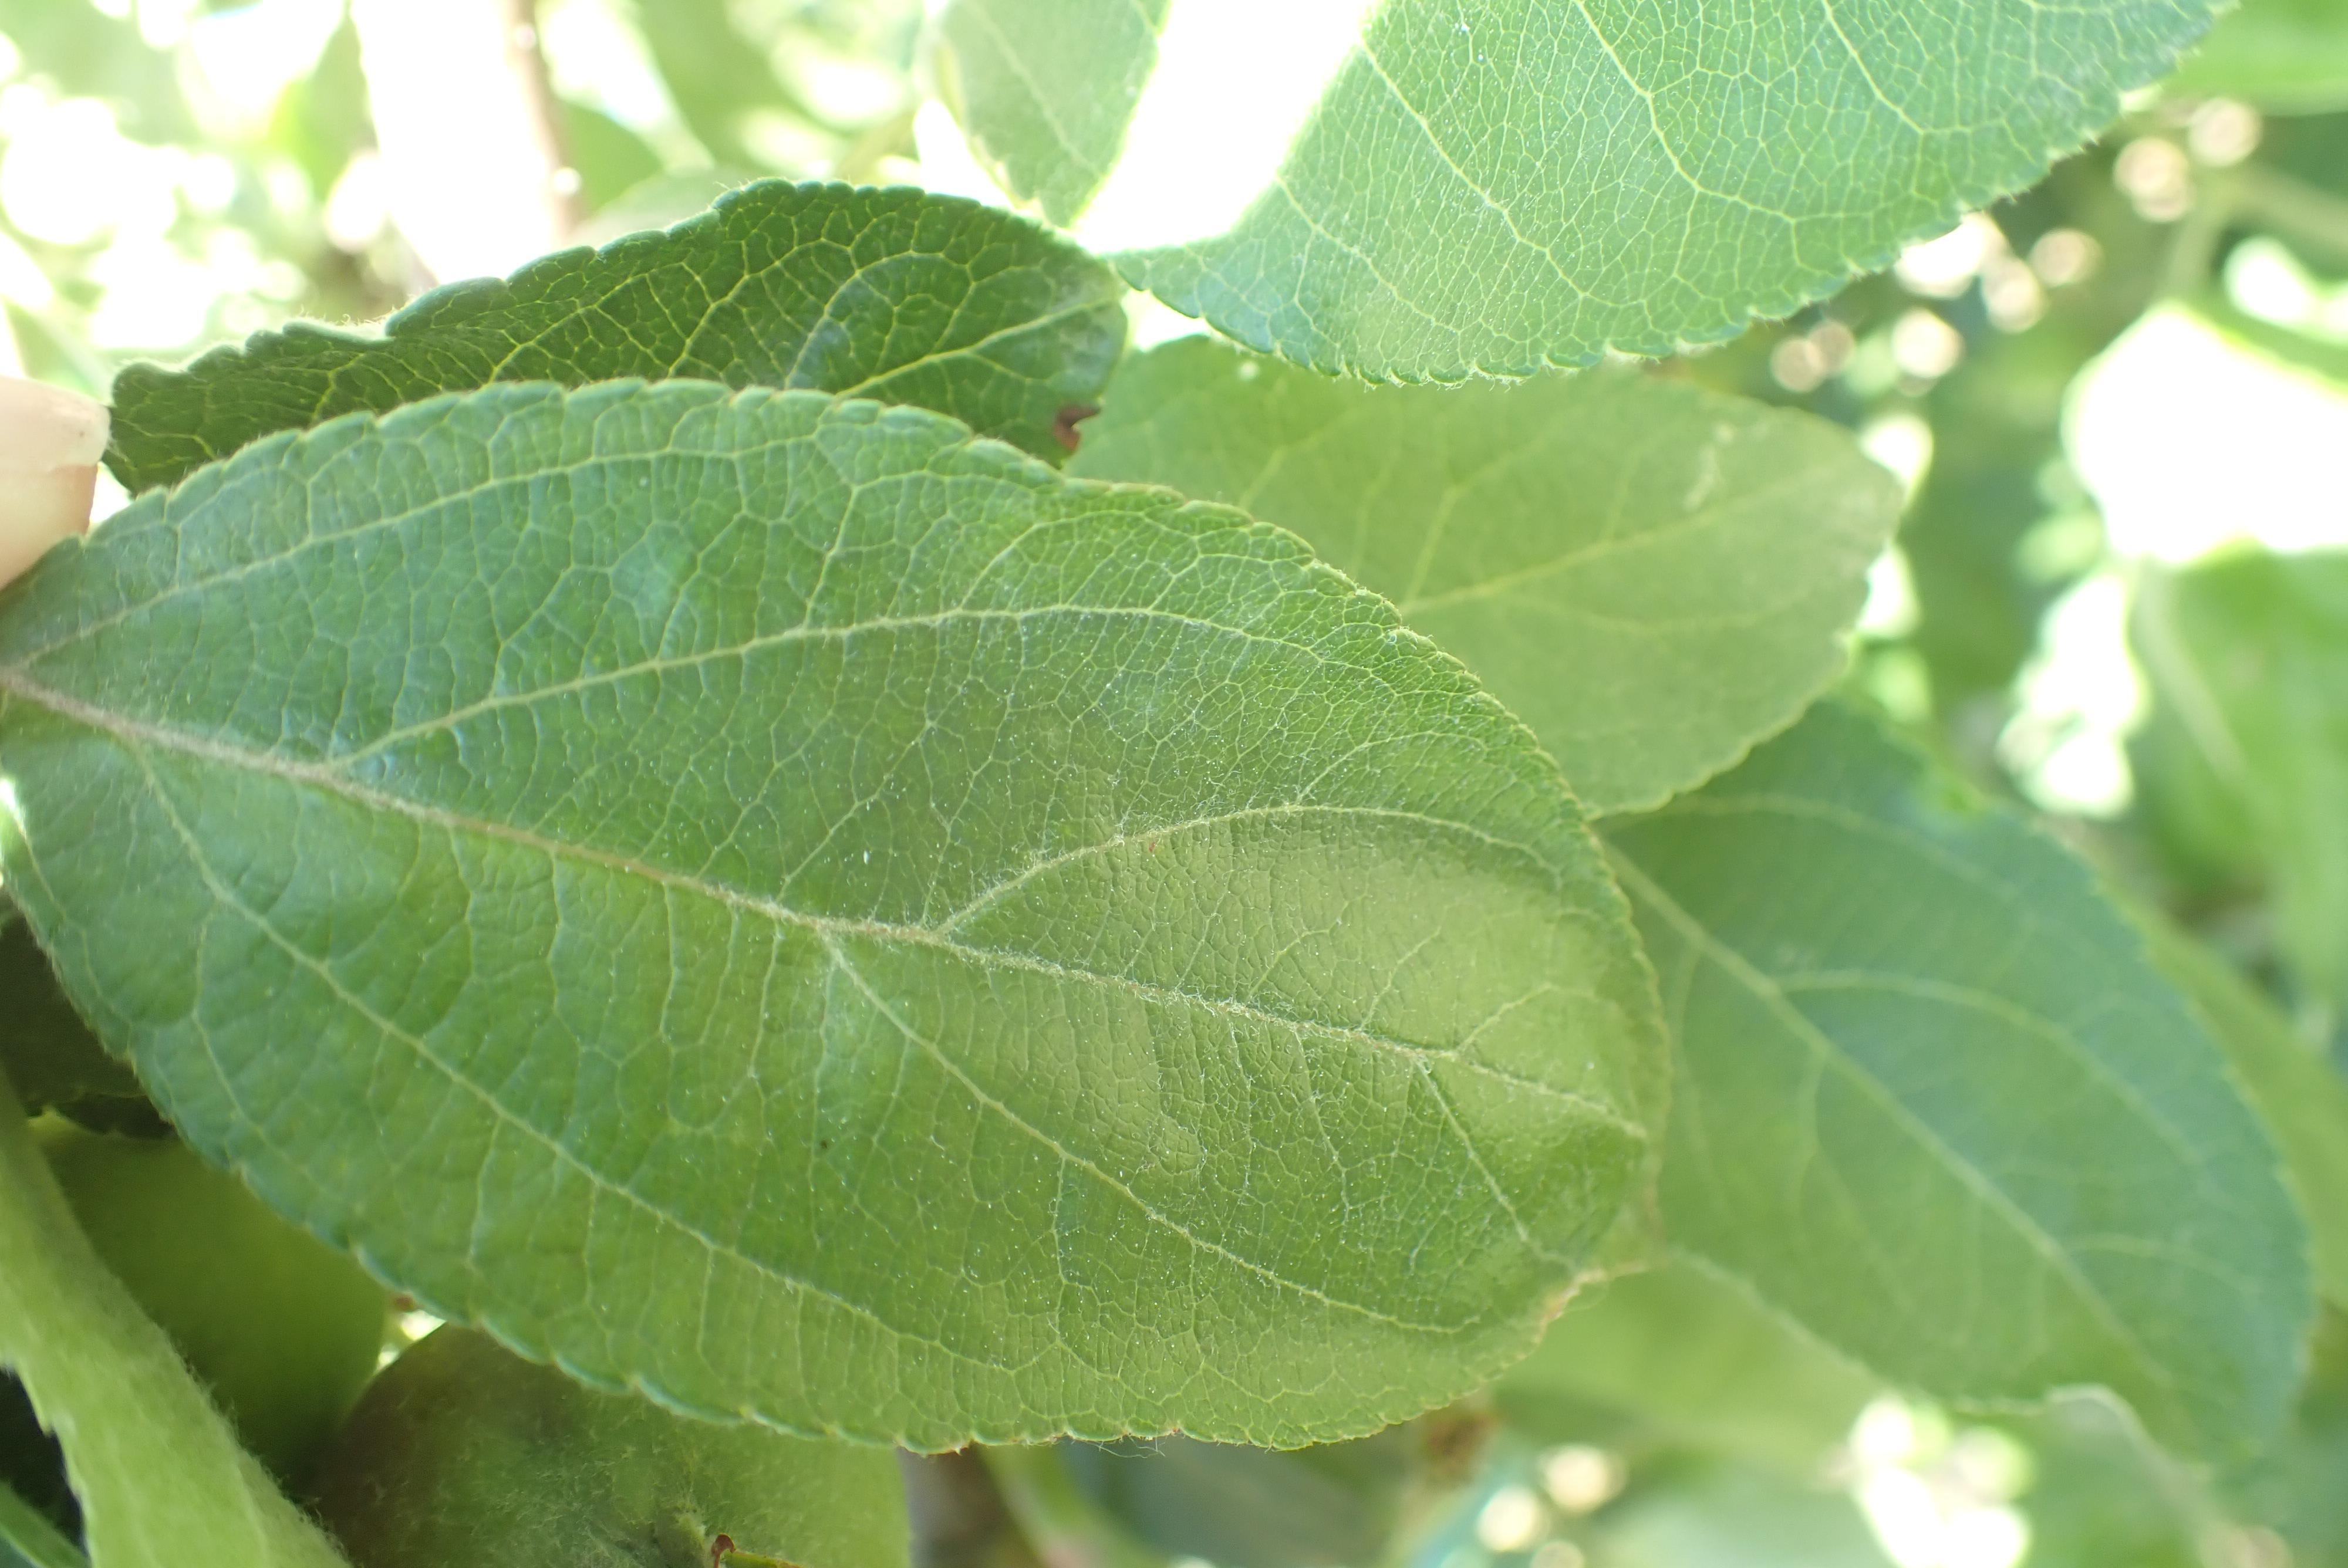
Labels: healthy